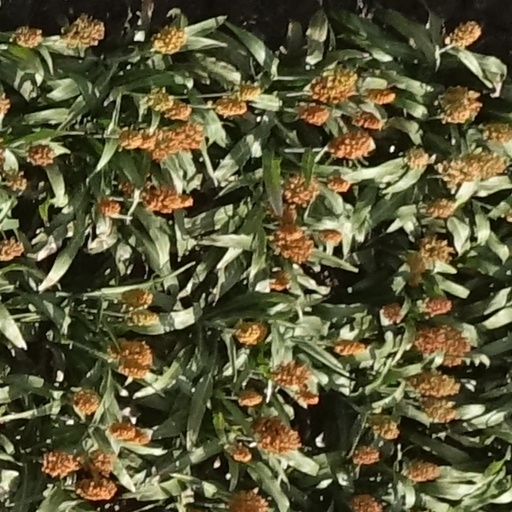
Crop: sorghum